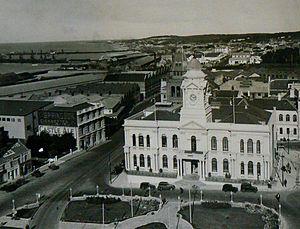
Port Elizabeth est une ville d'Afrique du Sud située dans la province du Cap-Oriental. S'étirant sur près de 16 kilomètres le long de l’Algoa Bay, elle porte le nom de l'épouse du gouverneur du Cap, Rufane Donkin, fondateur de la ville en 1820. Elle fait partie de la métropole Nelson Mandela. Nommée plus familièrement sous ses initiales de P.E., elle est également surnommée friendly city en anglais, ce qui signifie « ville amicale ».